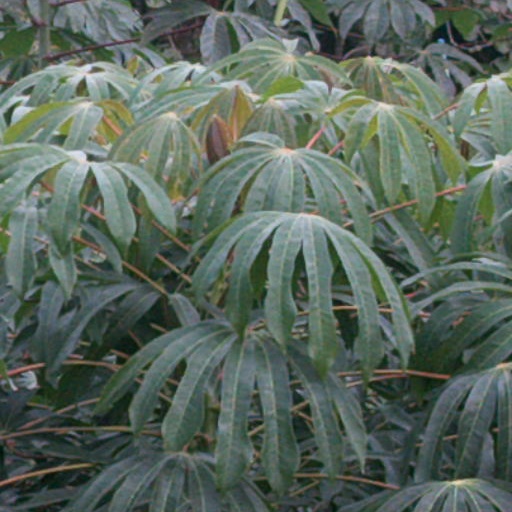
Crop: cassava